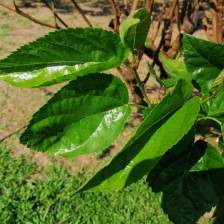
Variety: BlackOodTurkey